Nicholas Cox (British Army officer)

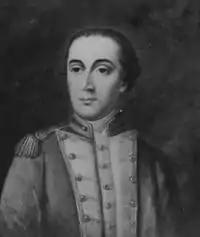

Nicholas Cox (1724–1794) was a British military officer in Nova Scotia and later Lt. Governor of the Gaspesie. During Father Le Loutre's War, Cox was under the command of Col. Peregrine Lascelles and Lt. Col Robert Monckton of the 47th Regiment of Foot. Cox served as commander at Fort Vieux Logis, after the Siege of Grand Pre and later at Fort Edward, participating in the Bay of Fundy Campaign (1755). He became a captain on 2 July 1753 and was the longest serving Captain at Fort Edward. He also was at the Battle of Fort Beausejour and the Siege of Louisbourg (1758).